Air India One

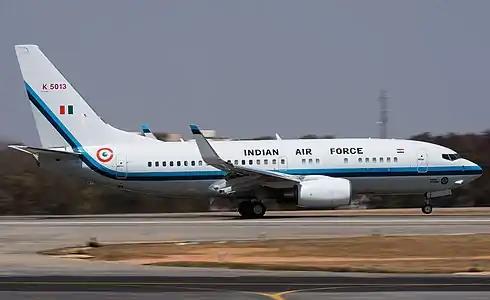
An Indian Air Force BBJ 737, which was used as Air India One for domestic and short-distance travels before Boeing 777-300ER (Air India One)

At a Boeing facility in Fort Worth, Texas, two ex- Air India aircraft (VT-ALV and VT-ALW, now registered as K7066 and K7067 respectively) were specially outfitted with missile defence and countermeasures dispensing systems, including large aircraft infrared countermeasures (LAIRCM) self-protection suites (SPS).